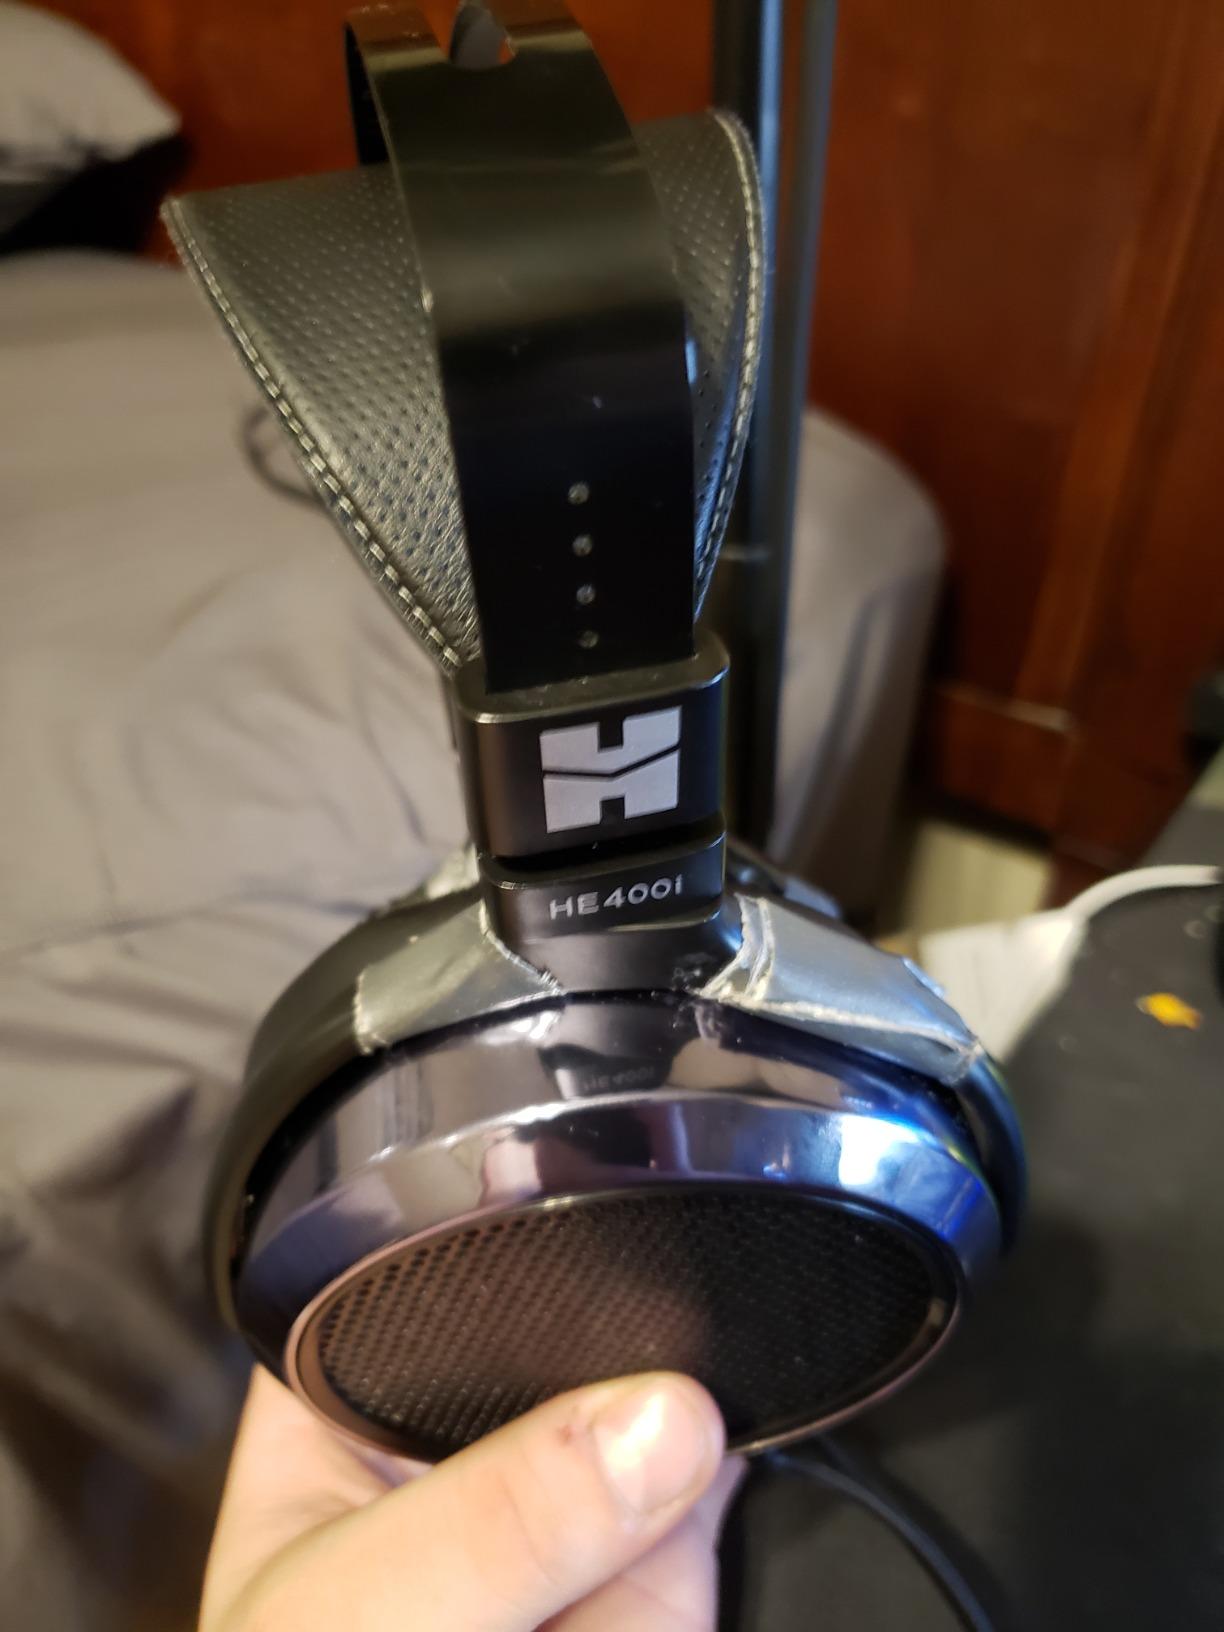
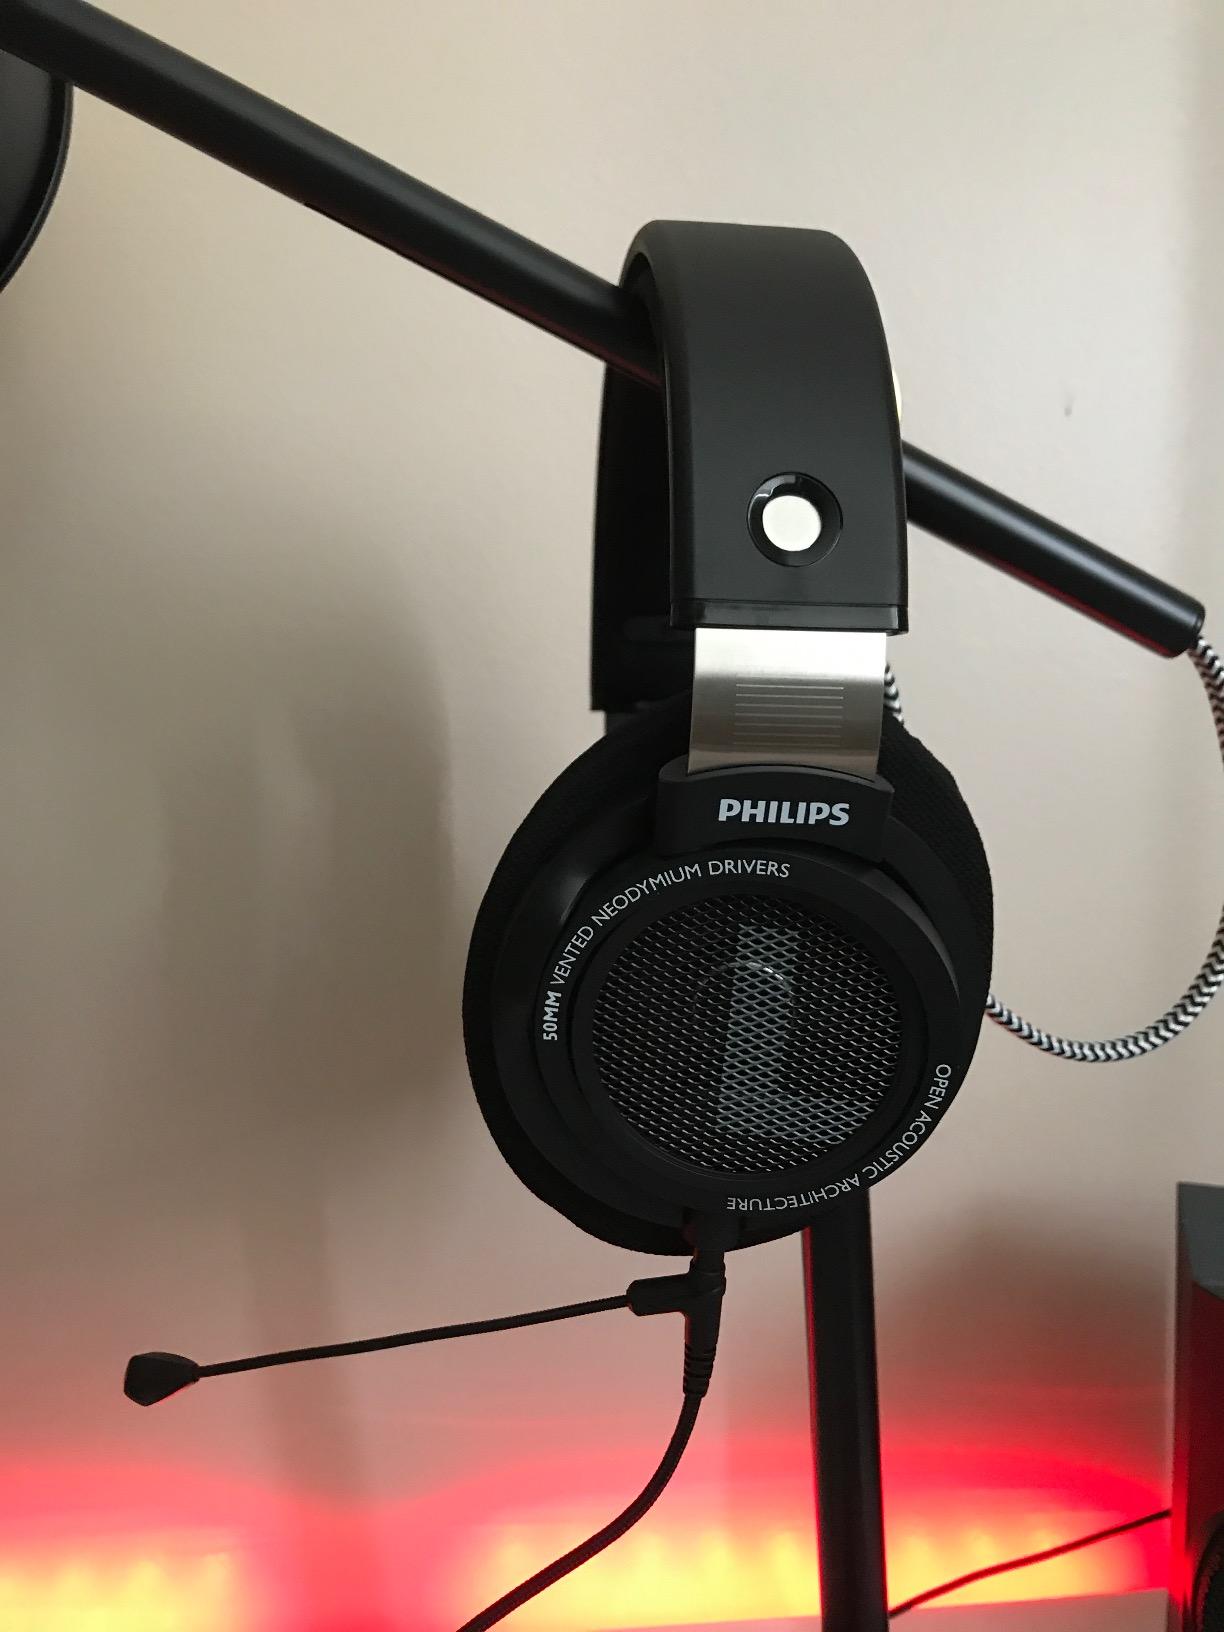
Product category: headphones
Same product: no